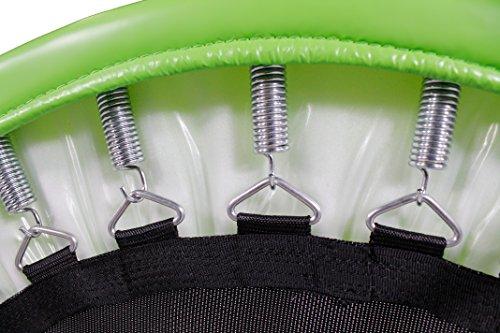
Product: TruJump Mini Kids Trampoline
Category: Sports & Outdoors | Sports & Fitness | Leisure Sports & Game Room | Trampolines & Accessories | Trampolines
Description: STABLE BASE: Low to the ground design and padded spring cover prevent injury and entanglement, creating an ideal starter trampoline for children ages 3 and up.
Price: $76.18
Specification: Item Weight:         16.5 pounds    |Shipping Weight: 19.8 pounds (View shipping rates and policies)|ASIN: B07FQ2J3GW|Item model number: STR-36IN-G|    #136    in Recreational Trampolines